Mikhail Rodzianko

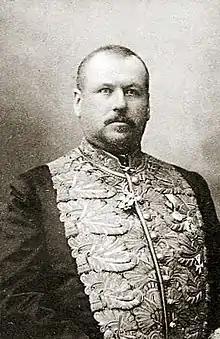
Mikhail Rodzianko, 1910

Rodzianko thought the meeting between Grigory Rasputin and Emperor Nicholas II "marked the beginning of the decay of the Russian society and the loss of prestige of the throne and of the tsar himself." He gathered information on Rasputin and handed it to the Emperor. Rodzianko, who asked Rasputin to leave the capital, and Theofan of Poltava held Rasputin to be a Khlyst.